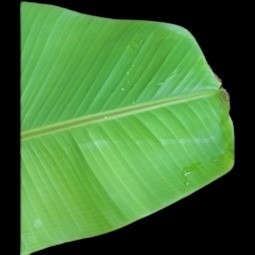
Label: Sulphur